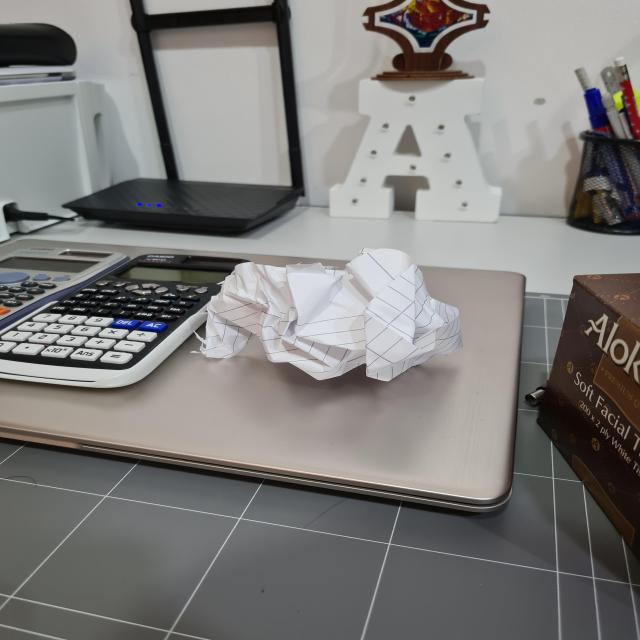
Label: tissues